Lowell Park (novel)

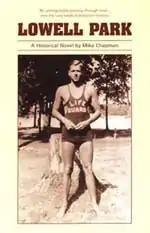

Lowell Park is a 1990-based historical novel, and authored by Mike Chapman. The book will be made into a movie of the same name by Empire Film Group.